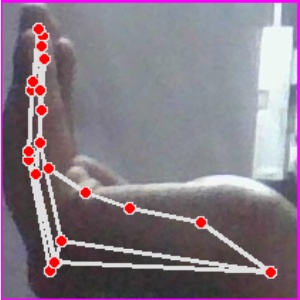
अक्षर: स